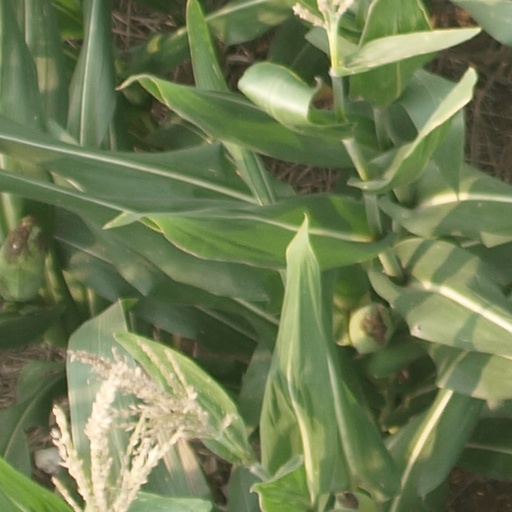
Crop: maize; corn